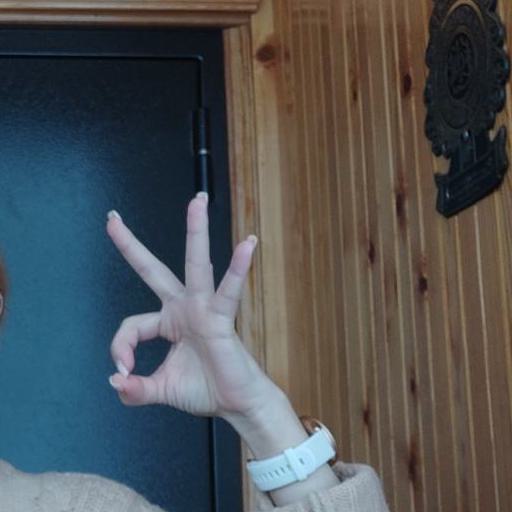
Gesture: ok